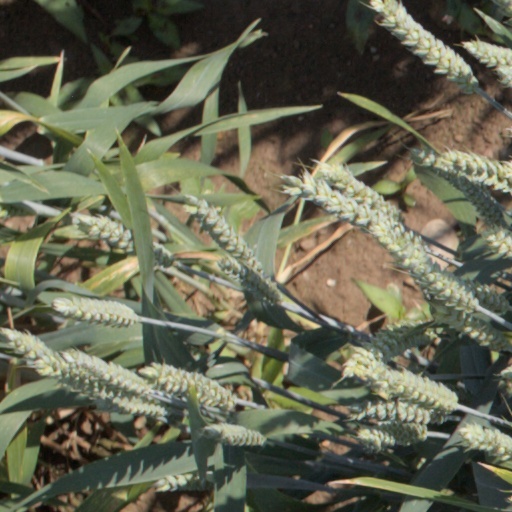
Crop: wheat